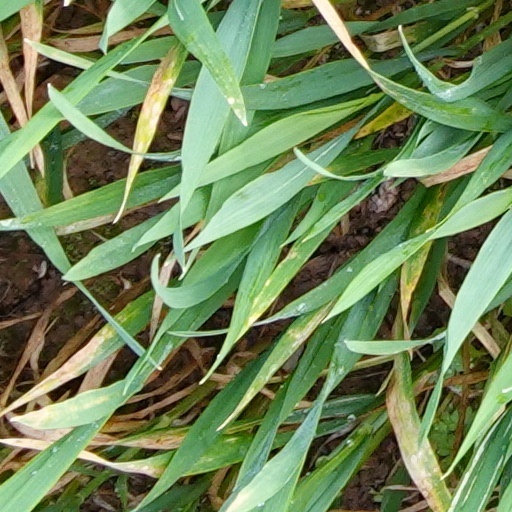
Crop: wheat